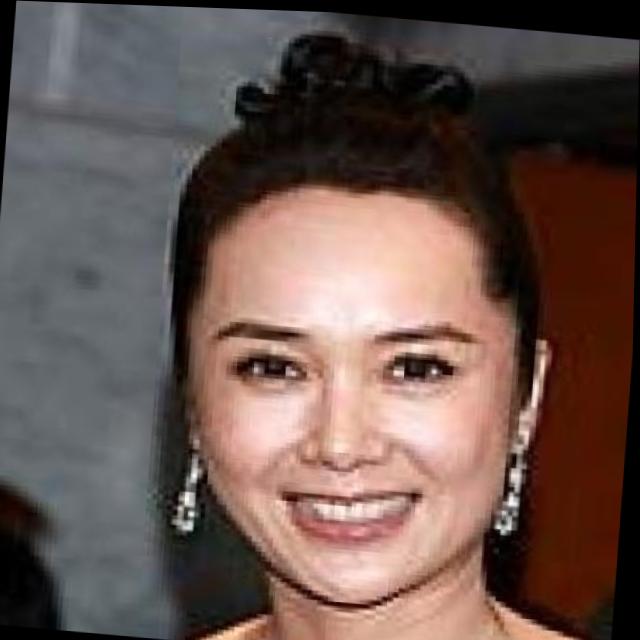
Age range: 45-64